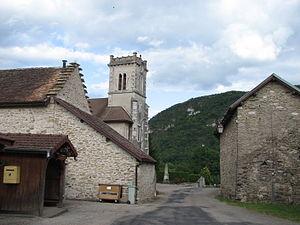
Prémeyzel est une commune française, située dans le département de l'Ain en région Auvergne-Rhône-Alpes.